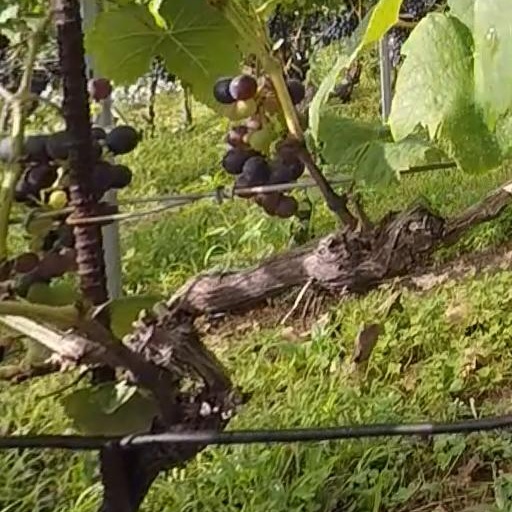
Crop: grape